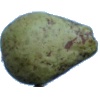
Label: pear_stone